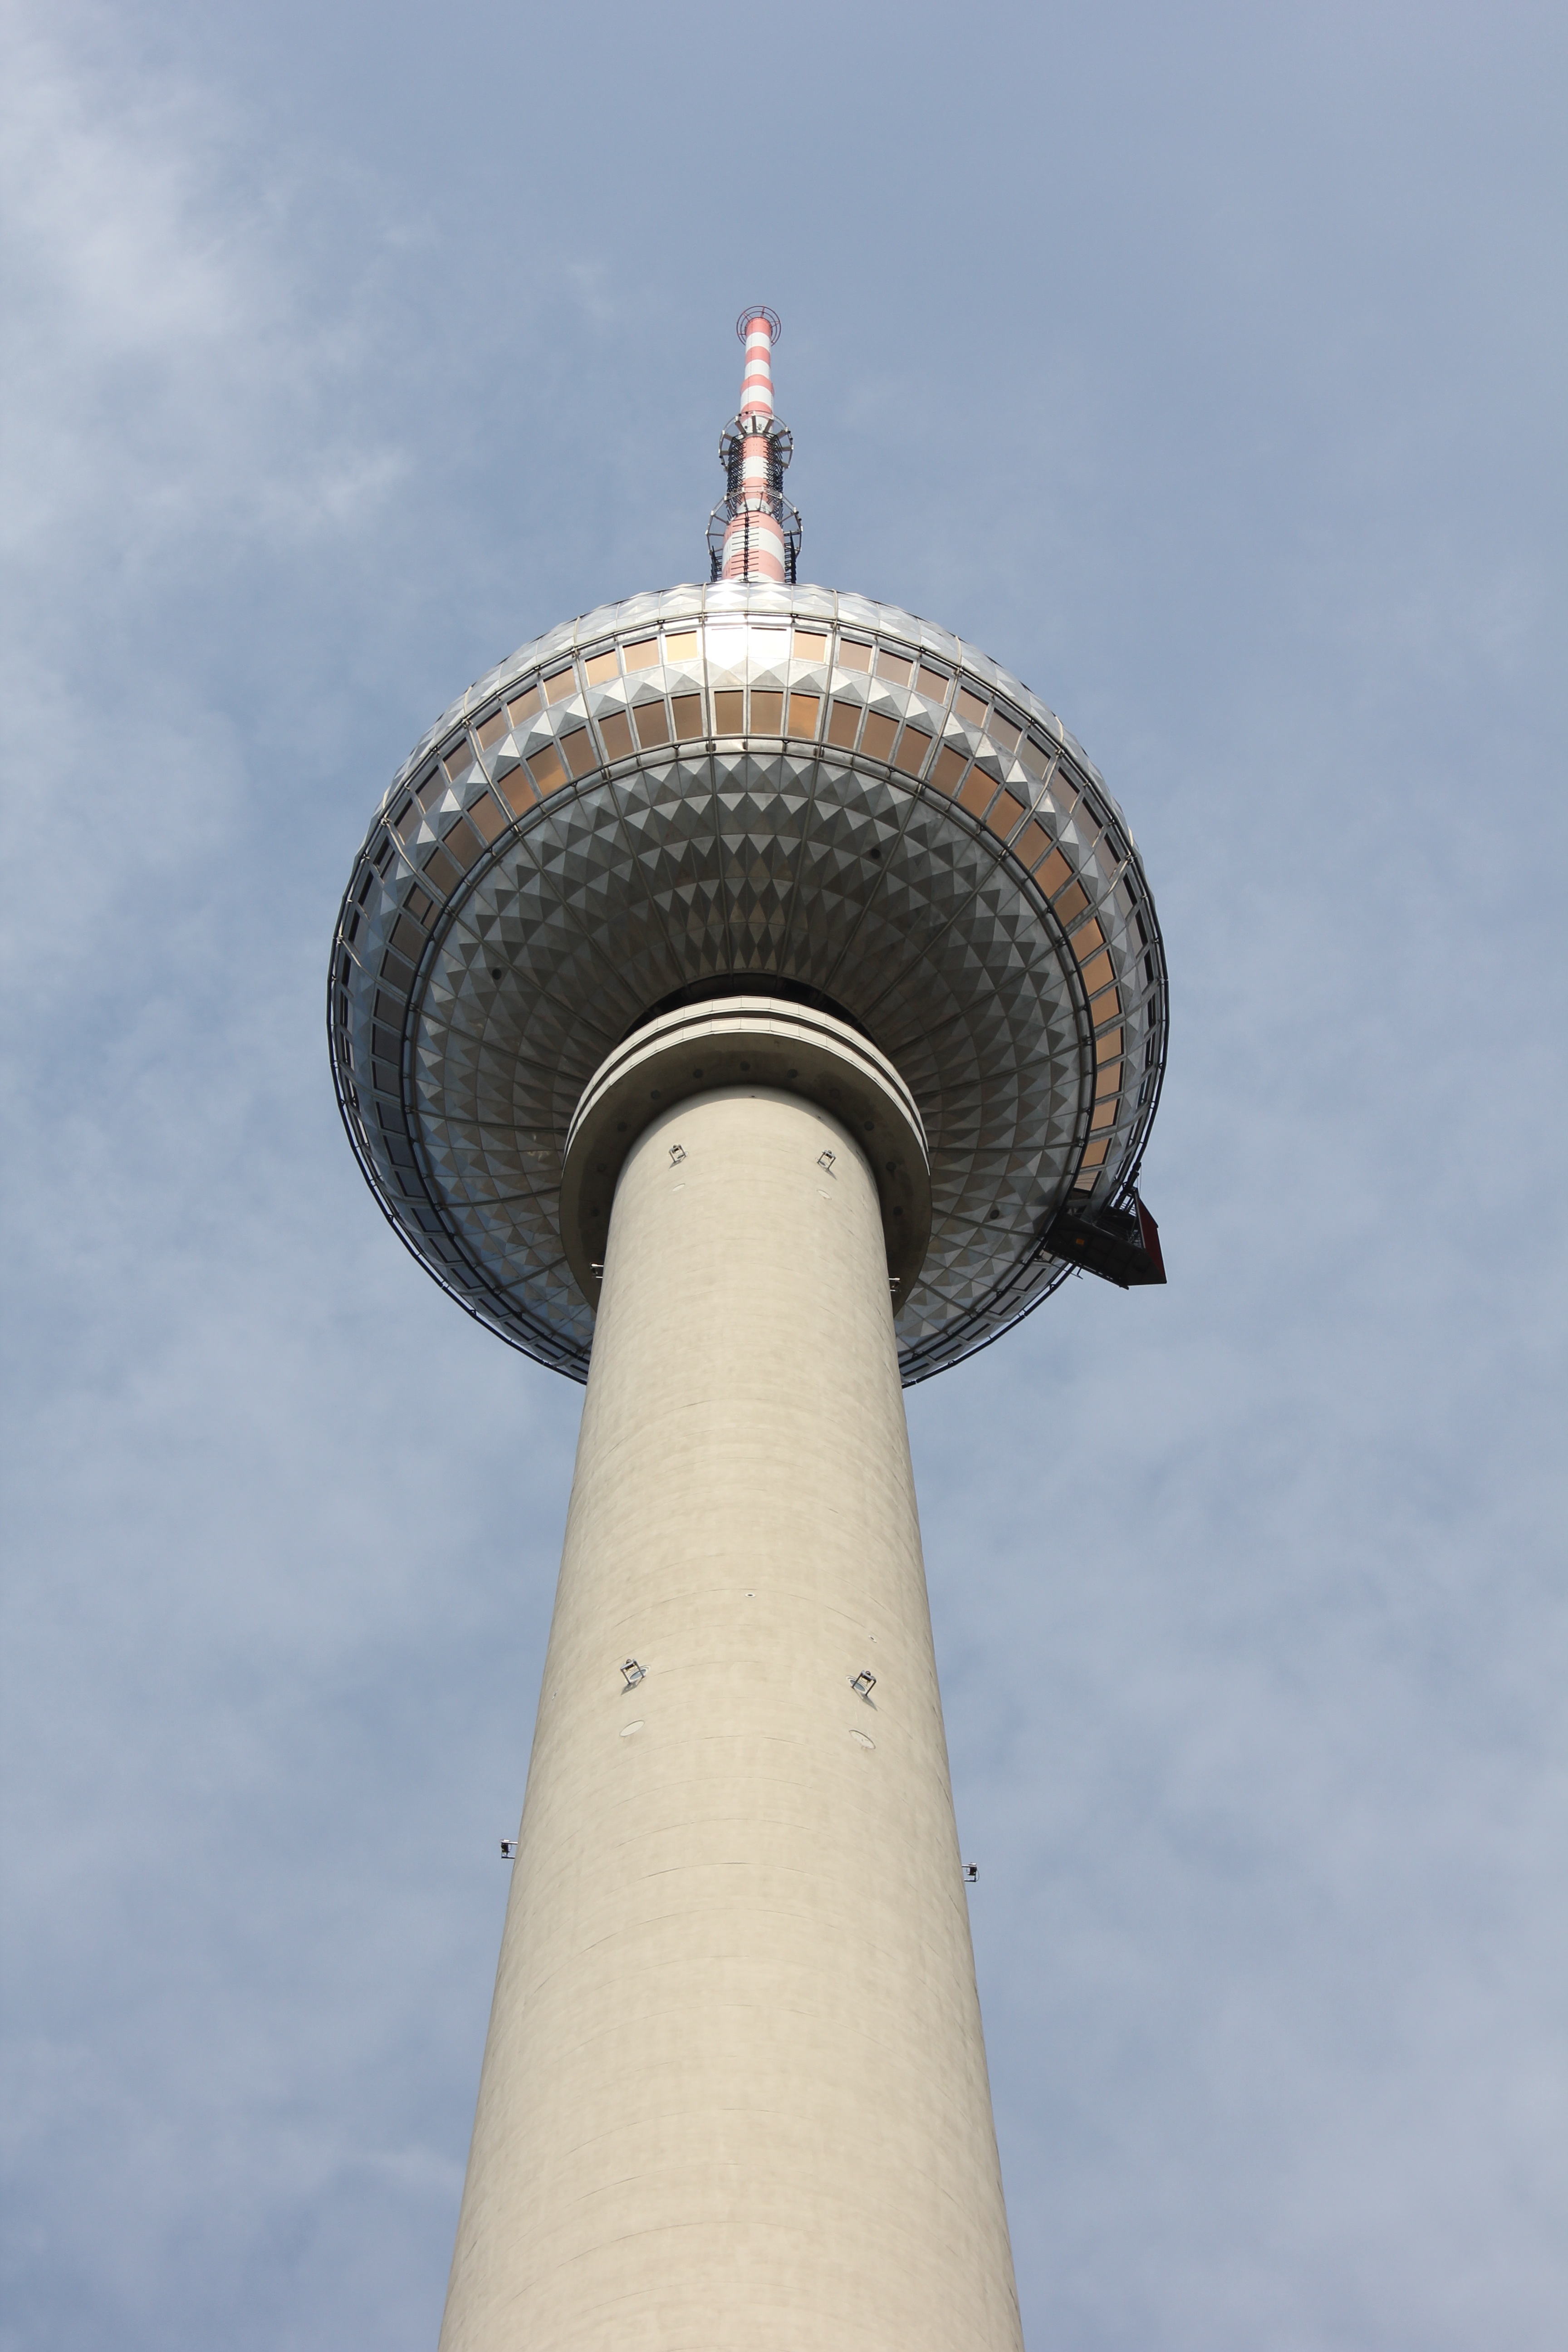
structure, sky, perspective, building, tower, landmark, places of interest, capital, germany, berlin, middle, spree, tv tower, alex